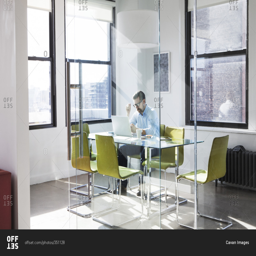
man working alone in a conference room in modern office